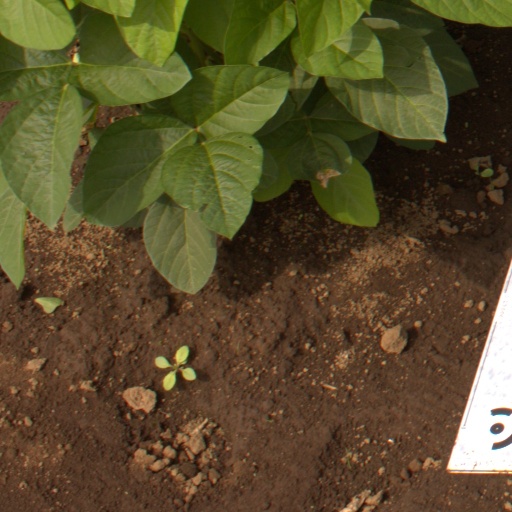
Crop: soybean